I'll Be Alone After Midnight

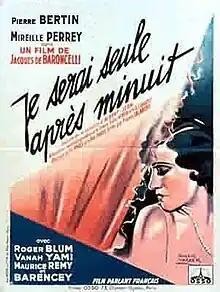

I'll Be Alone After Midnight (French: Je serai seule après minuit) is a 1931 French comedy film directed by Jacques de Baroncelli and starring Mireille Perrey, Pierre Bertin and Vanah Yami. The film's sets were designed by the art director Robert Gys.